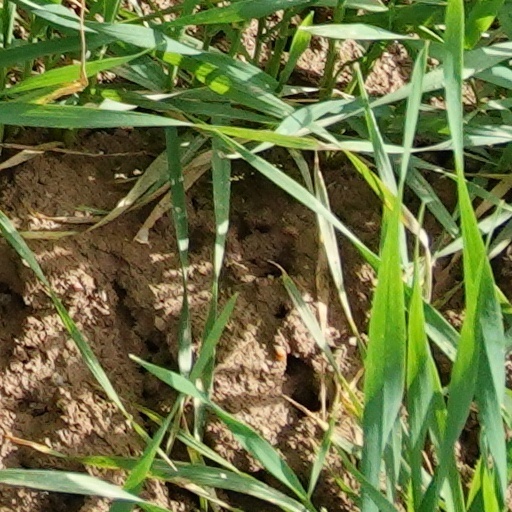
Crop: wheat